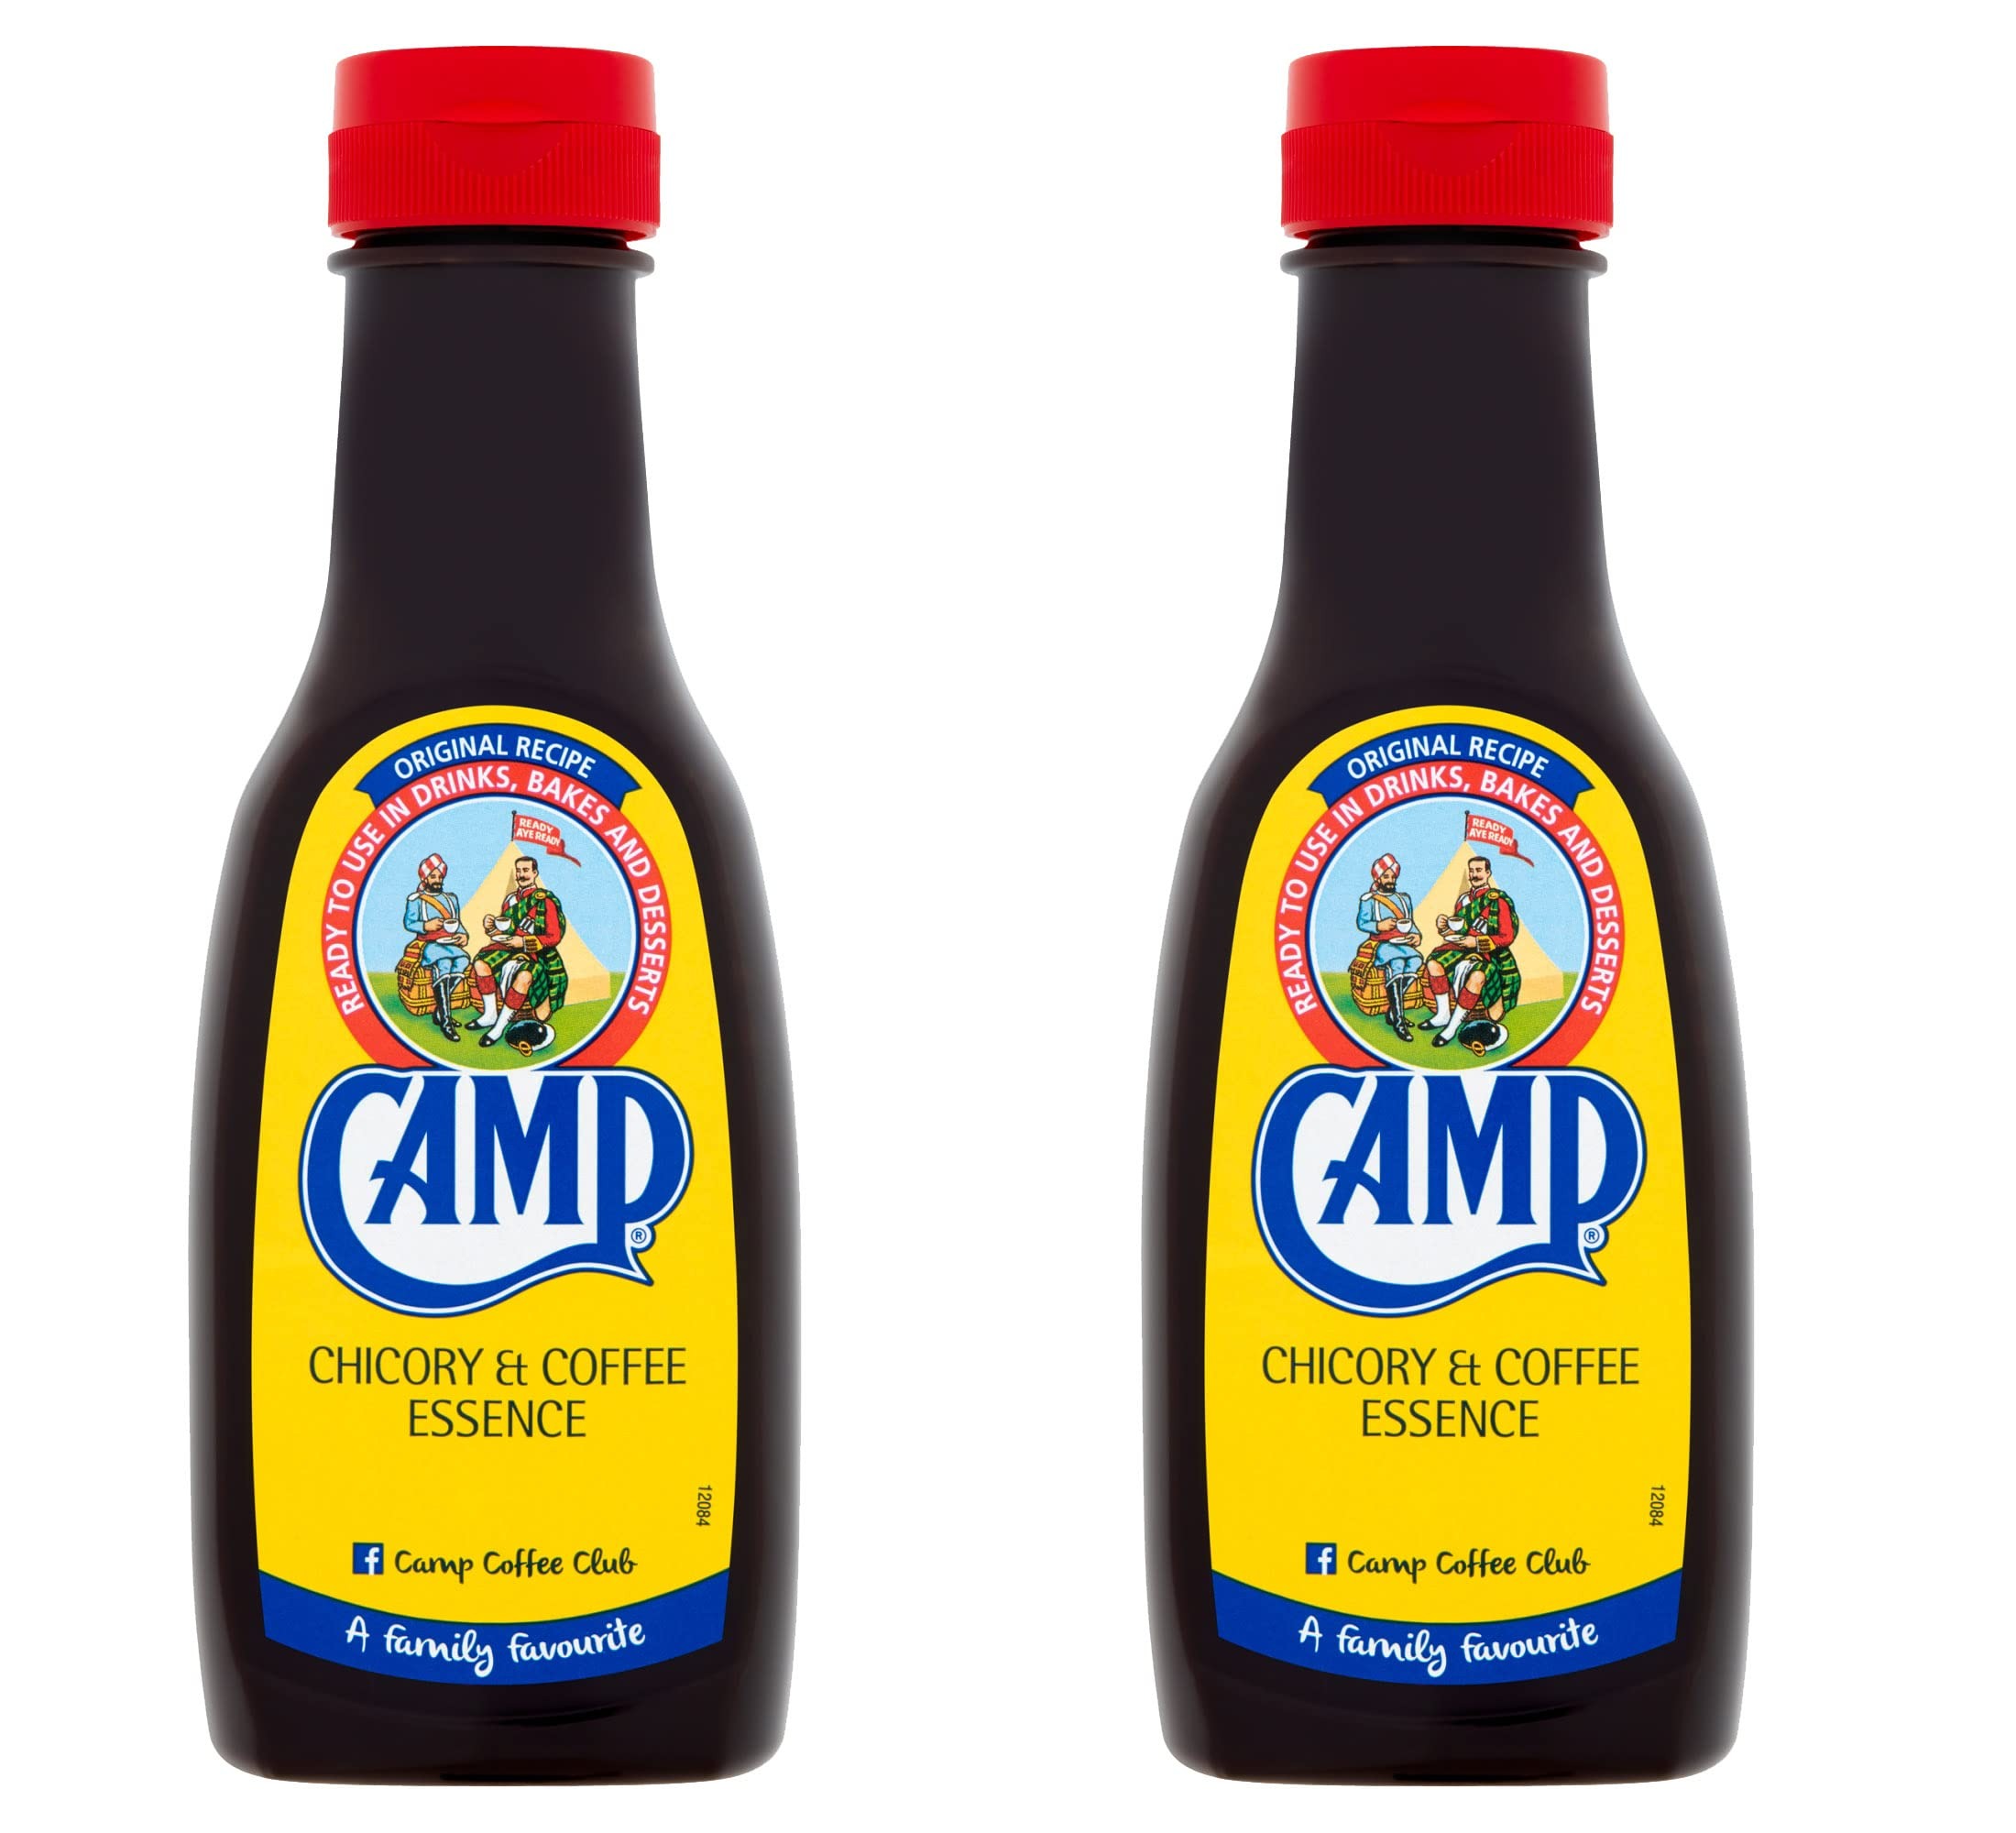
Item Name: Camp Chicory & Coffee Essence (241ml) - Pack of 2
Value: 2.0
Unit: Count

Price: 22.51